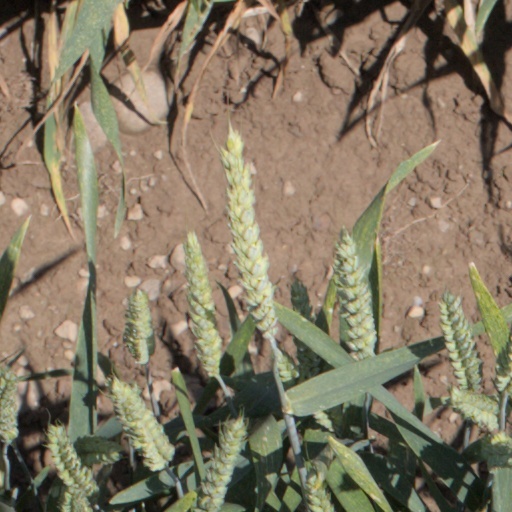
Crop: wheat